Walter Dew

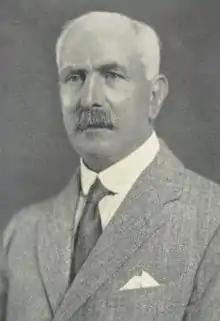
Dew c. 1920

Detective Chief Inspector Walter Dew (17 April 1863 – 16 December 1947) was a British Metropolitan Police officer who was involved in the hunt for both Jack the Ripper and Dr Crippen.